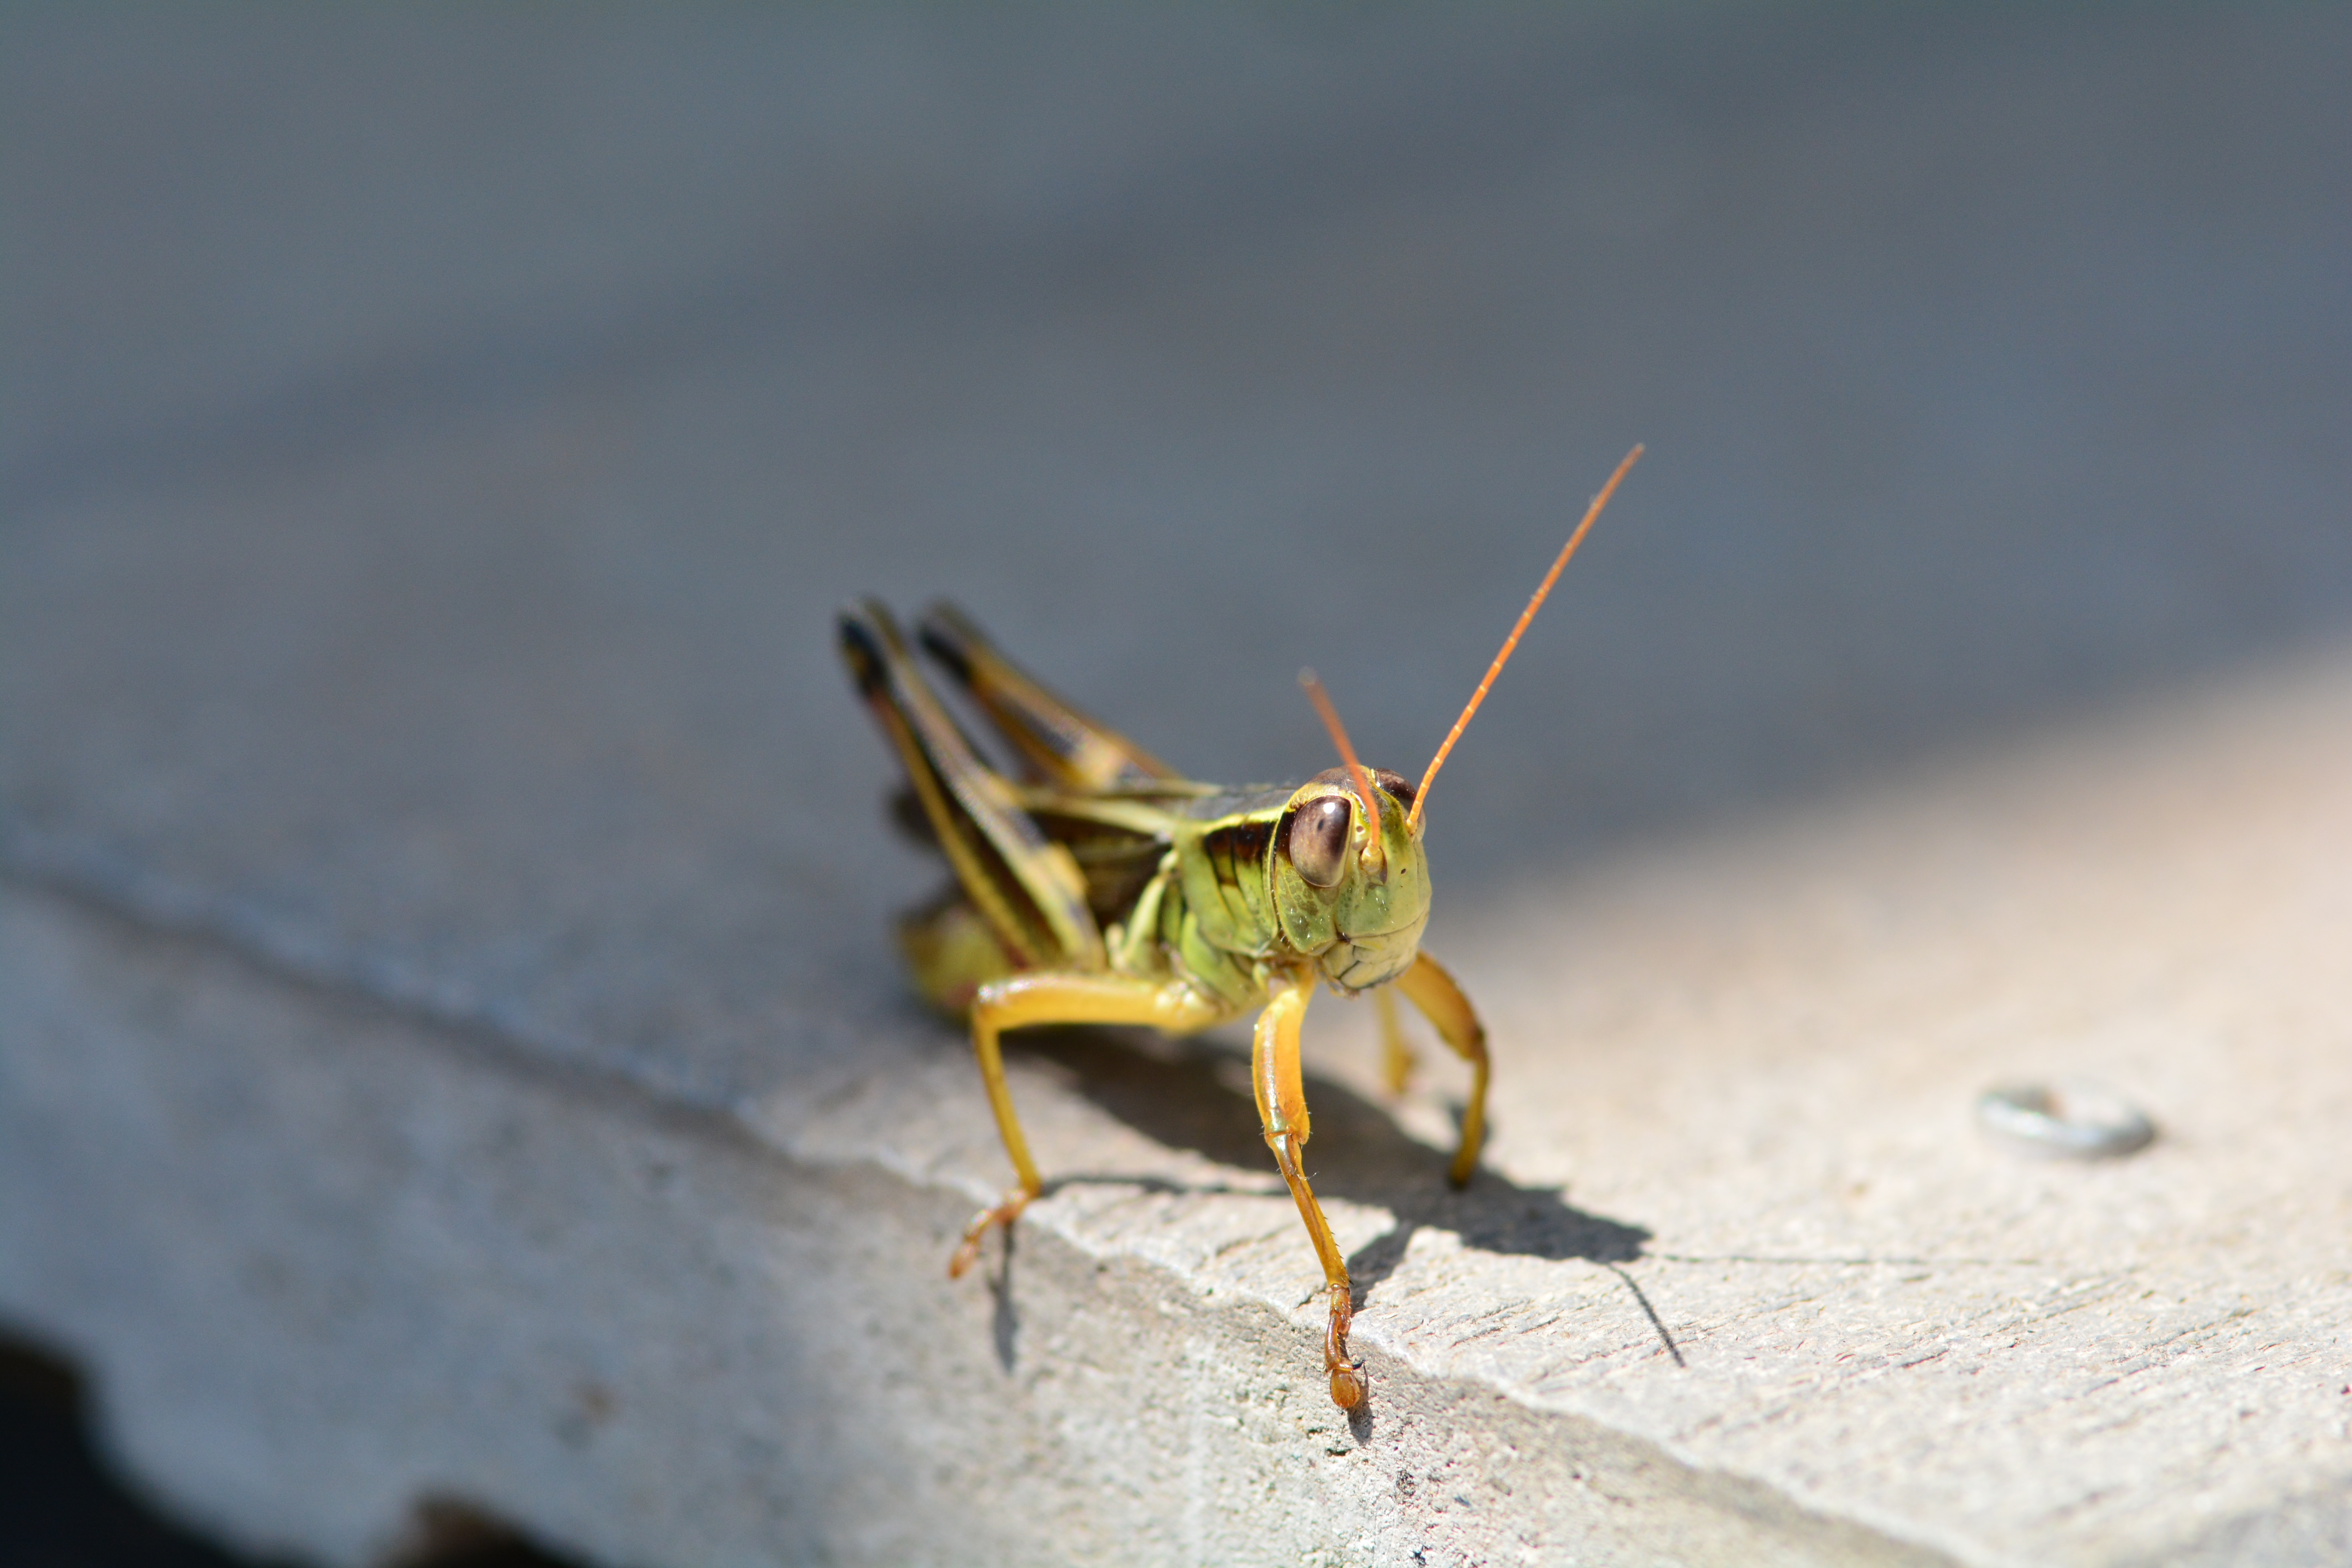
wing, photography, fly, insect, fauna, invertebrate, close up, pest, grasshopper, macro photography, arthropod, cricket like insect